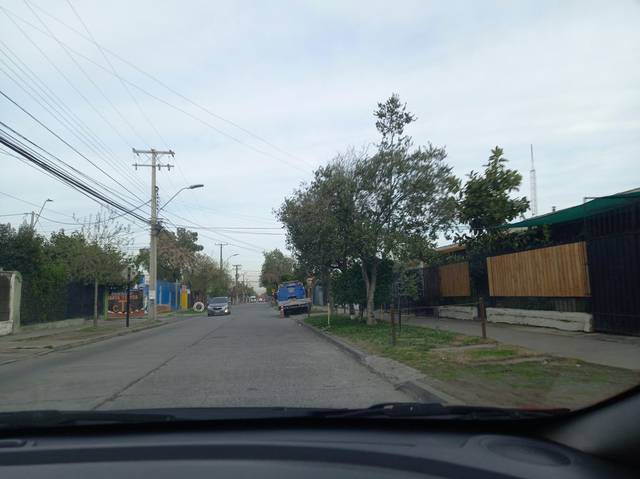
Region: Chile
Coordinates: -33.603, -70.568